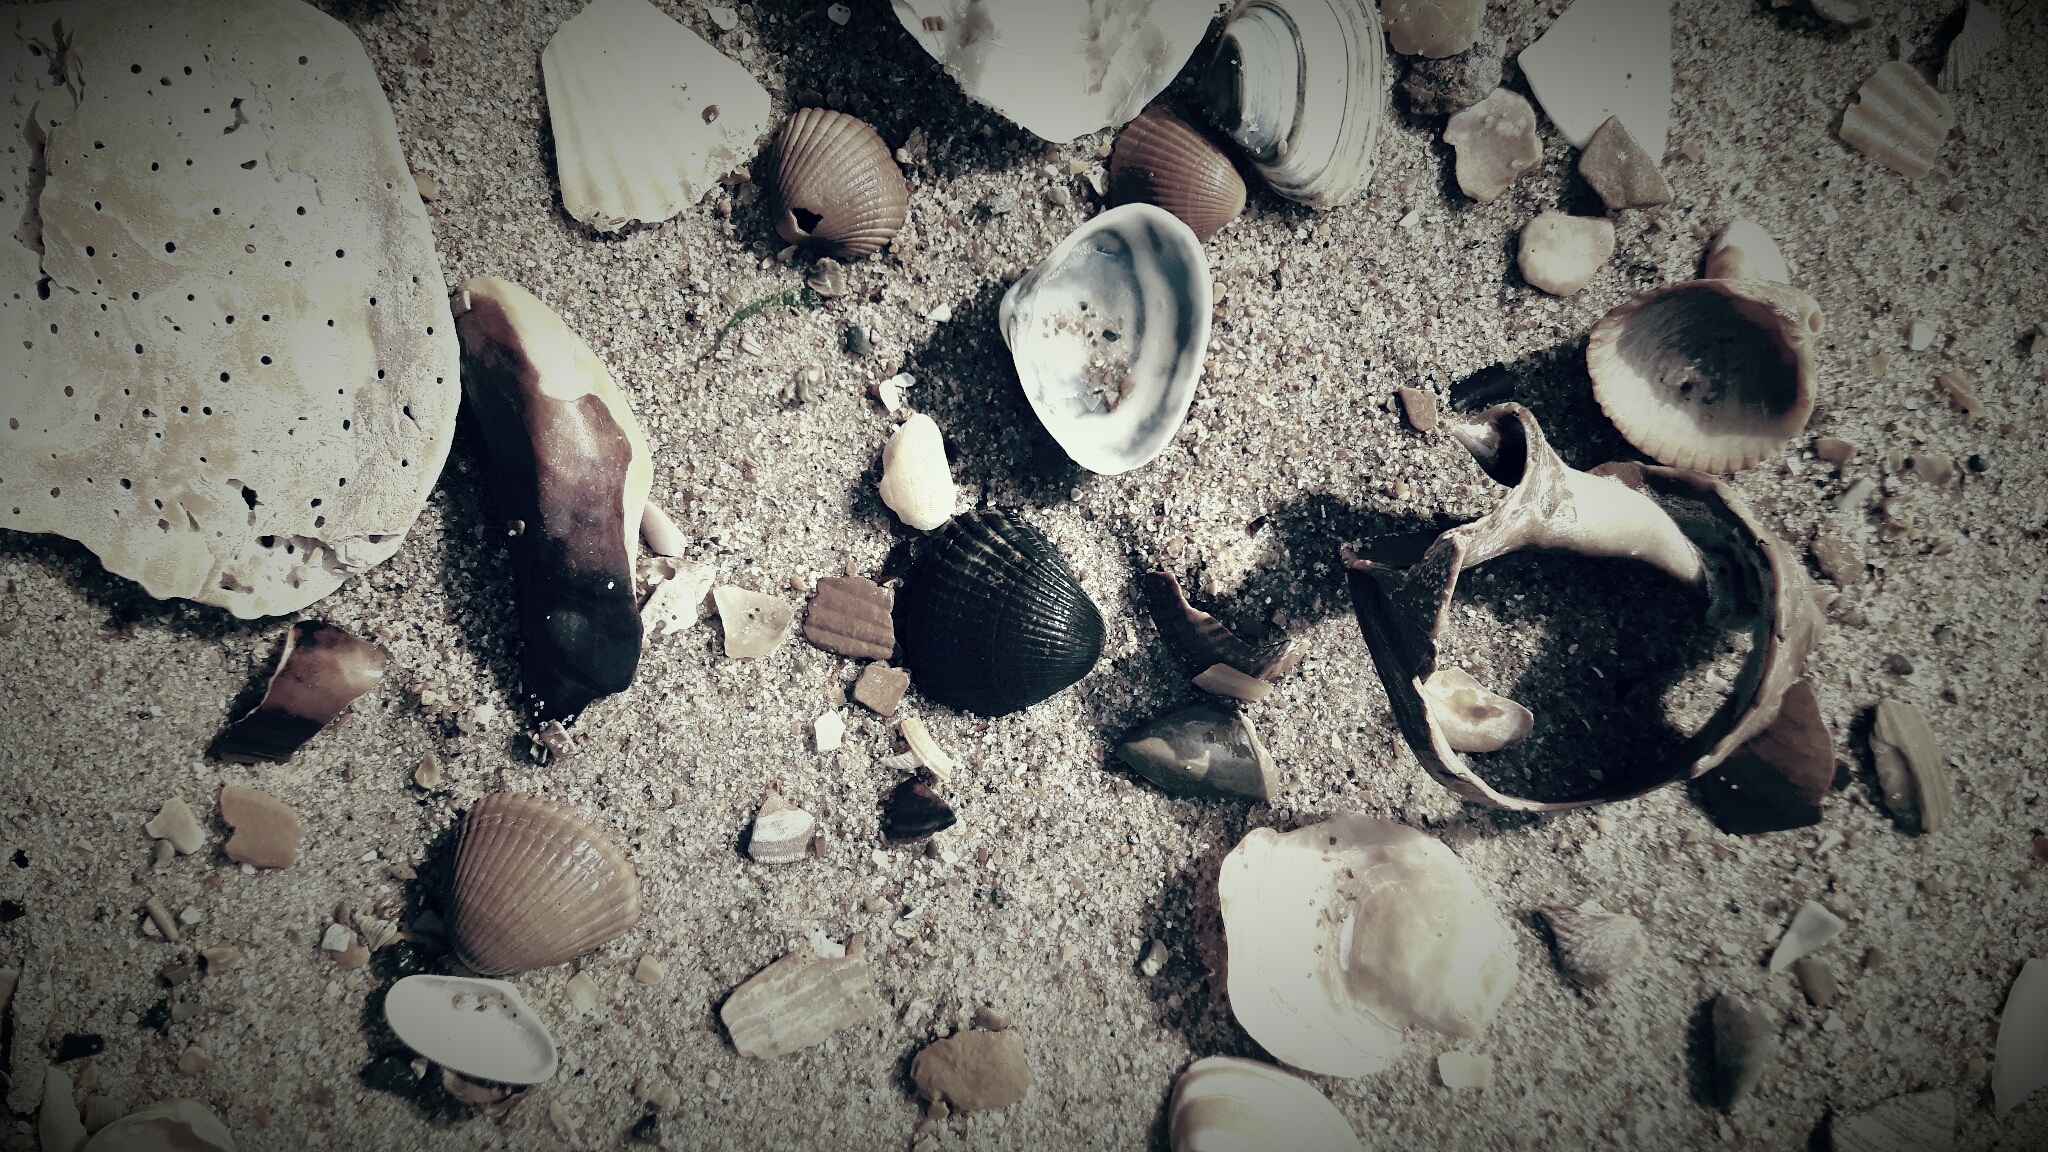
beach, sand, rock, white, photography, dark, color, black, material, belgium, shells